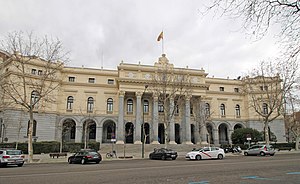
Bolsas y Mercados Españoles
Børsbygning Palacio de la Bolsa de Madrid i Spanien
Bolsas y Mercados Españoles er Spaniens eneste børs-virksomhed. De børsnoterede aktier på BME havde i 2011 en markedsværdi på 1.031 mia. USD. Aktieindekset IBEX 35 består af de 35 væsentligste aktier, der er noteret på Bolsa de Madrid gennem BME. BME har været børsnoteret siden 14. juli 2006 og i IBEX 35 aktieindekset siden juli 2007.